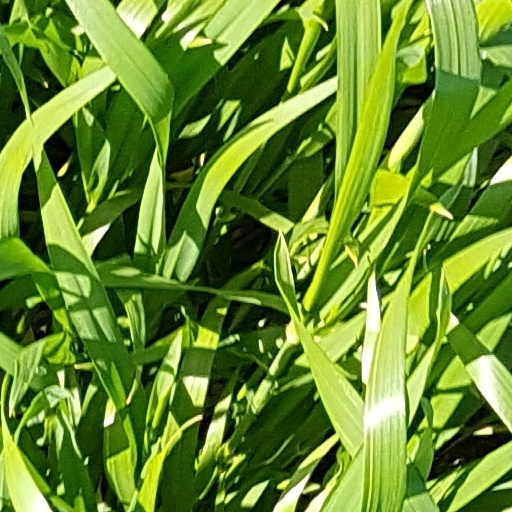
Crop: wheat